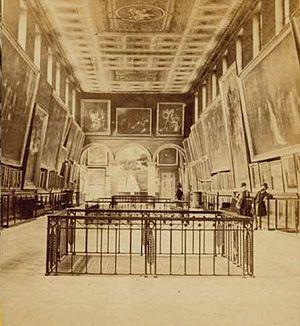
Vue d'une salle de la collection de peintures du musée des beaux-arts de Lyon avant 1870, photographie d'époque.
L'Histoire du musée des Beaux-Arts de Lyon est l'étude de l'évolution de l'un des plus grands musées français durant ses deux siècles d'existence.
Le musée des Beaux-Arts de Lyon est un musée municipal situé sur la place des Terreaux à Lyon dans l'abbaye de Saint-Pierre-les-Nonnains, plus connu sous le nom de palais Saint-Pierre.